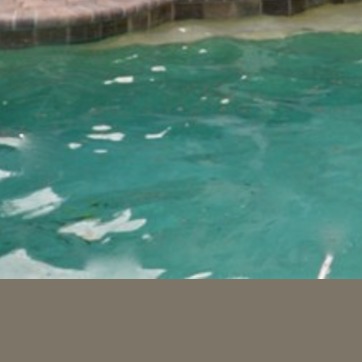
Material: water